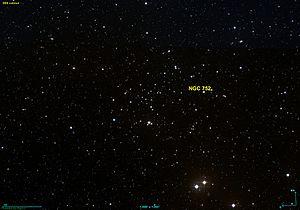
Image créée à l'aide du logiciel Aladin Sky Atlas du Centre de Données astronomiques de Strasbourg et des données de DSS (Digitized Sky Survey). Italiano: Immagine dell'ammasso apert NGC 752, visibile nella costellazione di Andromeda. È inoltre visibile in prossimità del bordo inferiore dell'immagine la binaria visuale formata dalle stelle 56 And e HD 11727. Infine, è possibile individuare la galassia ellittica IC 179 e la radiogalassia UGC 1493 (PGC 7646). In questo campo stellare sono presenti anche altre galassie, ma, a questa risoluzione, risultano difficili da identificare e/o prive di dettagli. La posizione degli oggetti descritti è stata segnalata con delle note nell'immagine.